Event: Ecuador Earthquake
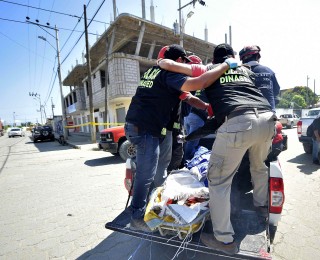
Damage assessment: damage